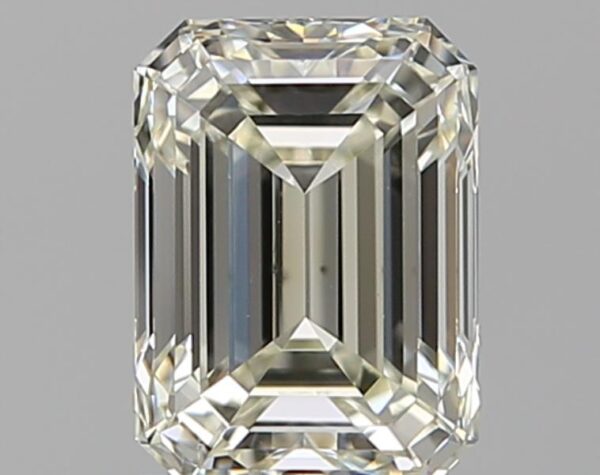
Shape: emerald
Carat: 1.11
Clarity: VS1
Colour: L
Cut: EX
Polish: EX
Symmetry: EX
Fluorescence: N
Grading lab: GIA
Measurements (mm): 6.79 x 4.98 x 3.4